History of Rochester, New York

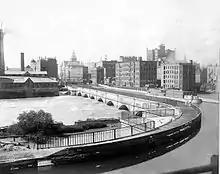
Aqueduct of the Erie Canal as it was built in 1842, replacing the original construction from 1823. In the 1920s, the Broad Street Bridge was erected on top of it.

Soon after the Erie Canal east to the Hudson River was opened in 1825, the economy and population grew quickly. By 1830, the population reached 9,200, and the city became the original boomtown first known as "The Young Lion of the West." It quickly, however, became known as the Flour City, based on the numerous flour mills which were located along waterfalls on the Genesee in what is now the Brown's Race area of downtown Rochester. The first ten days the canal was open east to the Hudson, 40,000 barrels (3,600 tons) of Rochester flour were shipped to Albany and New York City. Local millers soon were grinding 25,000 bushels of wheat daily. In 1829, the Rochester Athenaeum was founded as a reading society. The Athenaeum charged members a five-dollar annual fee to hear lectures by some of America's best-known orators including Oliver Wendell Holmes Sr., Horace Greeley and Ralph Waldo Emerson. The Athenaeum was one of the forerunners of the Rochester Institute of Technology.